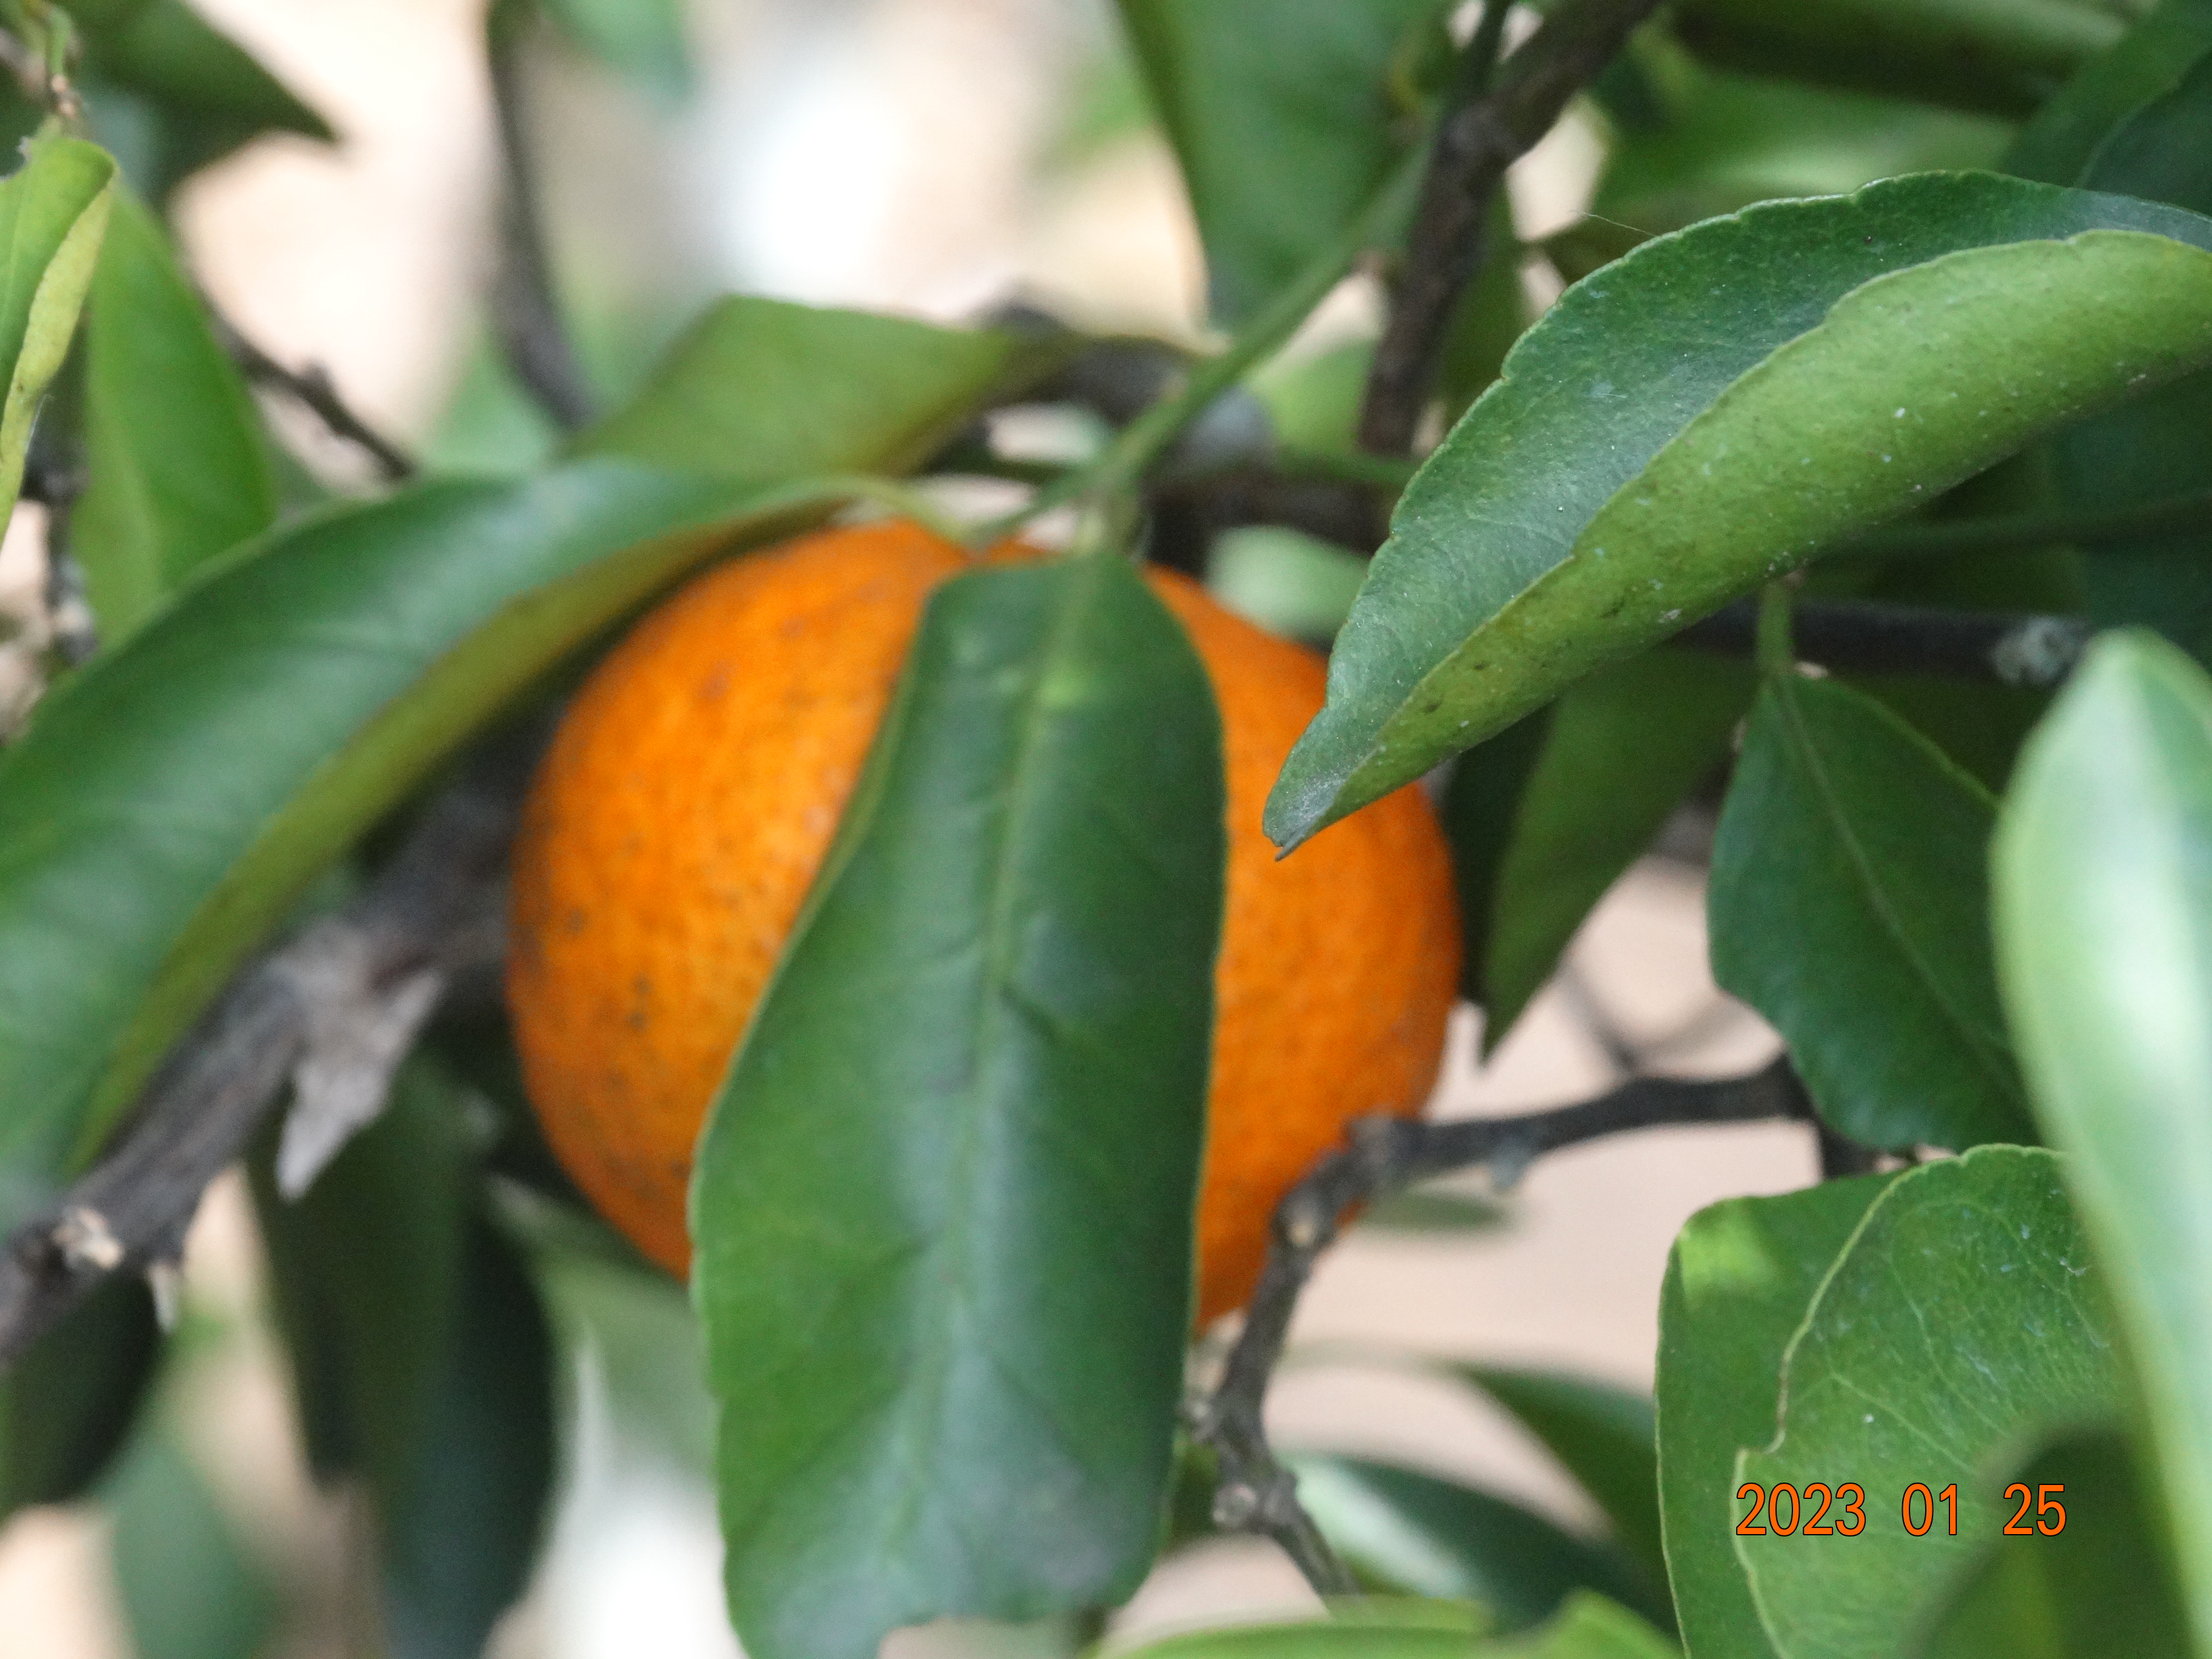
Citrus fruit variety: tangerine